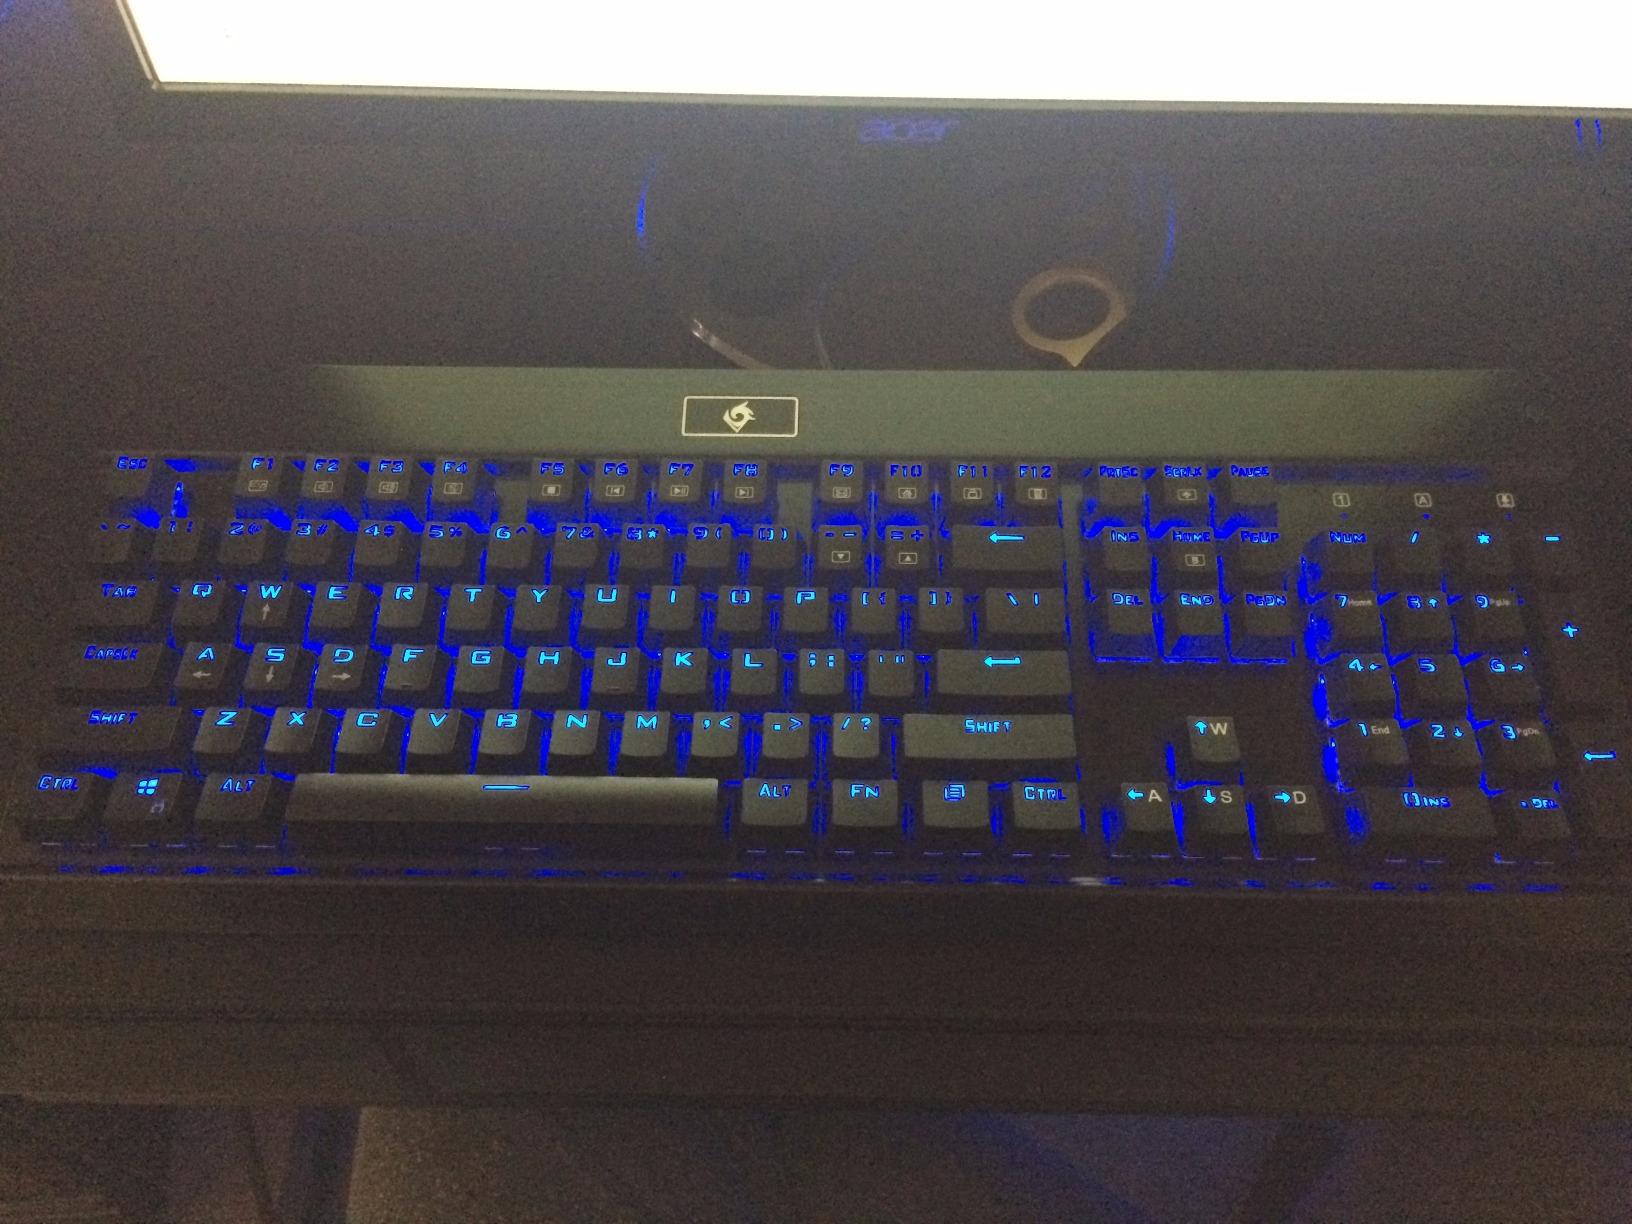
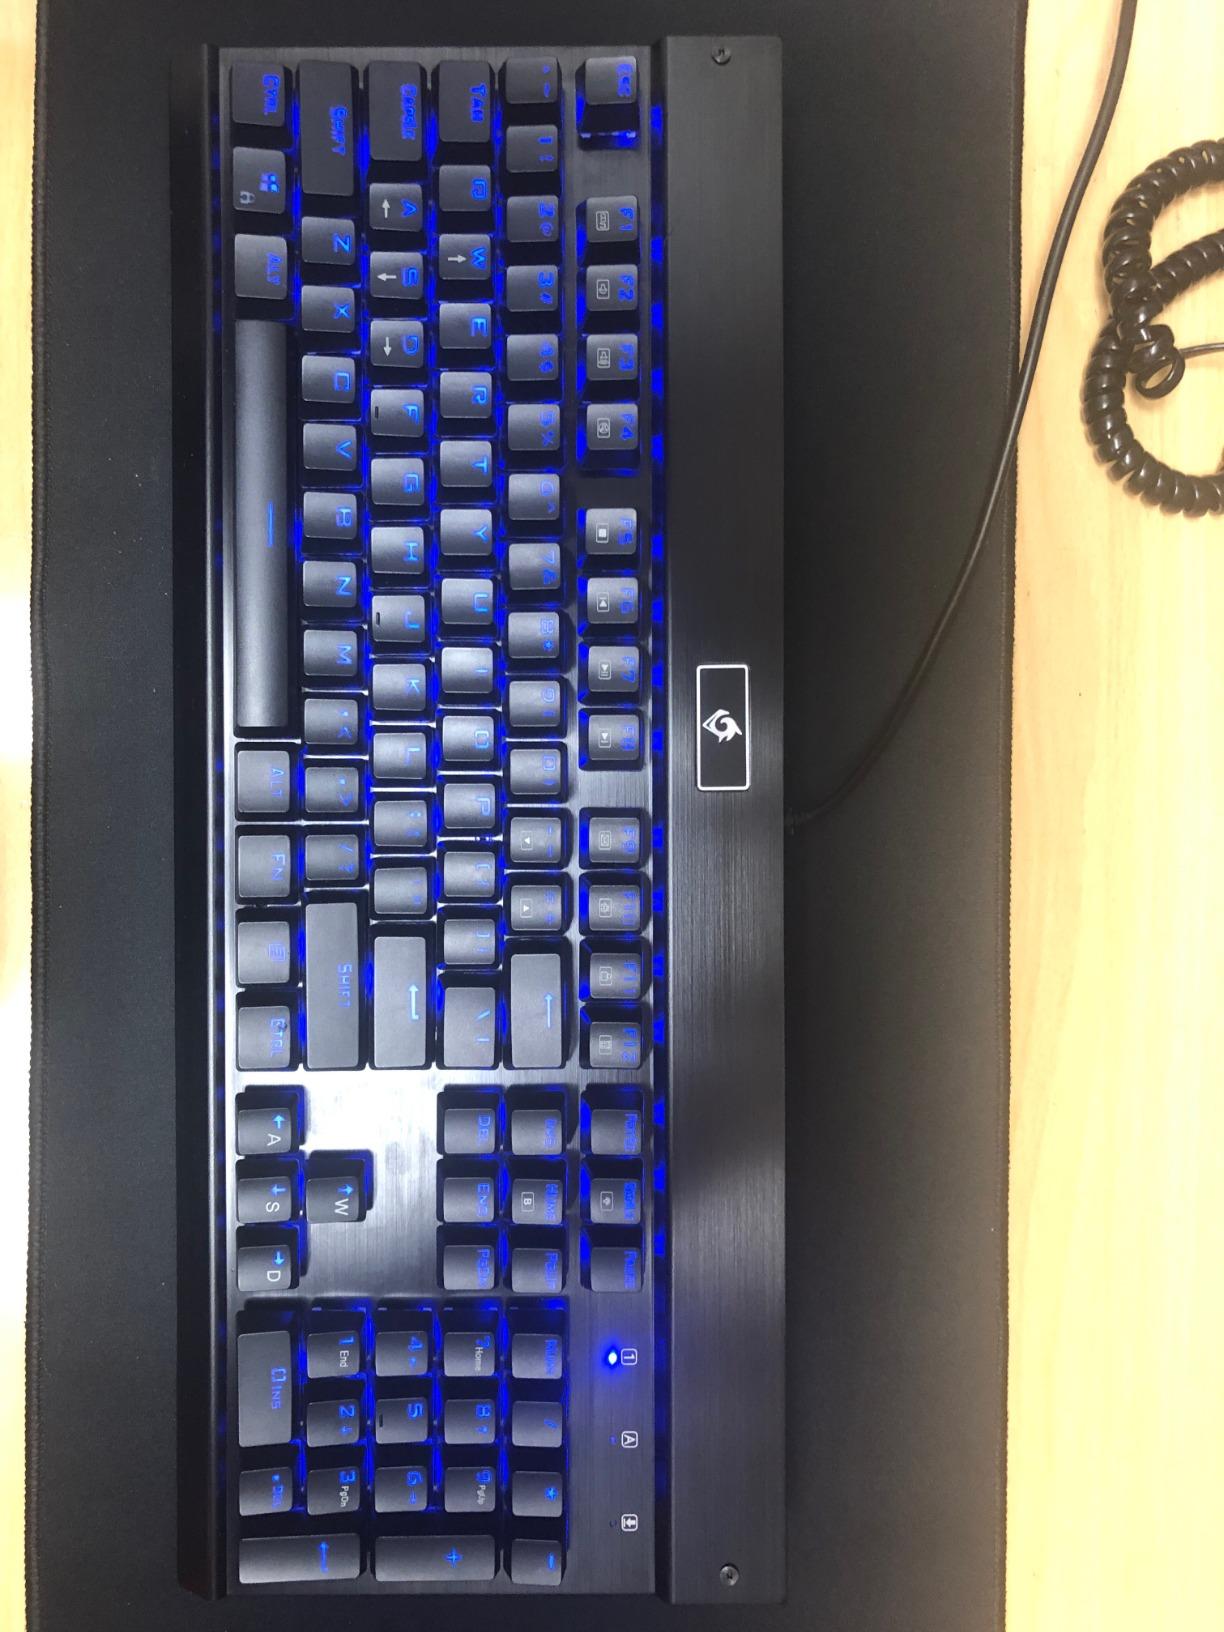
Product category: keyboard
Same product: yes